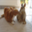
Label: cat